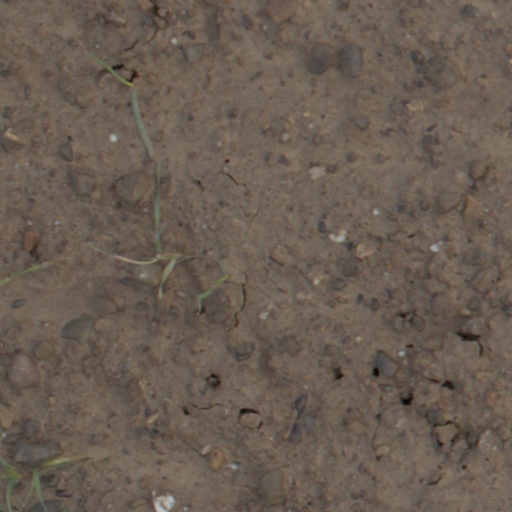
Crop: wheat